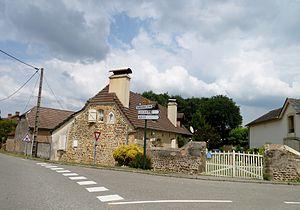
Peyrelongue-Abos